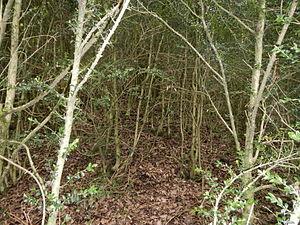
Une buxaie est une forêt où prédomine le buis. À côté de buxaie on trouve également les dénominations buissaie et plus rarement buxeraie.
La buxaie du Pällembësch est une forêt de buis sur le territoire de la commune de Rettel en Lorraine. La buxaie se trouve dans le vallon du Palmbusch entre Malling et Rettel qui mène du plateau agricole au sud-est de Rettel vers l'Ouest jusqu'à la rive de la Moselle. Le ruisseau a creusé dans le plateau calcaire un profond vallon. Sur son lit composé de grandes dalles calcaires, l'eau ne coule qu'après d'abondantes pluies.